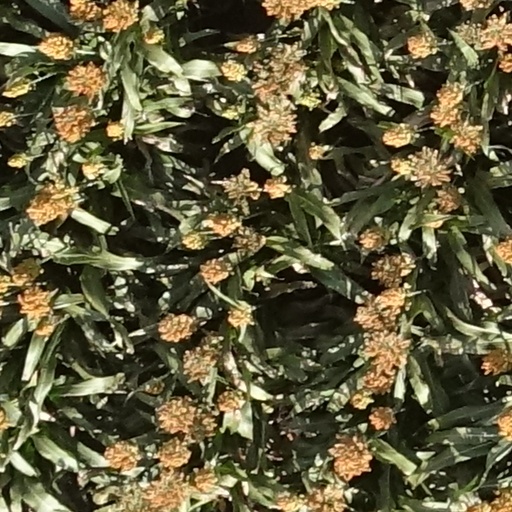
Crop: sorghum